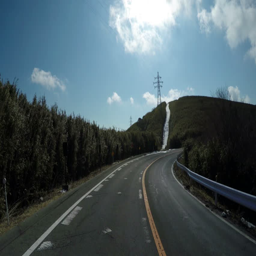
blue sky drive through the high altitude skyline over a city